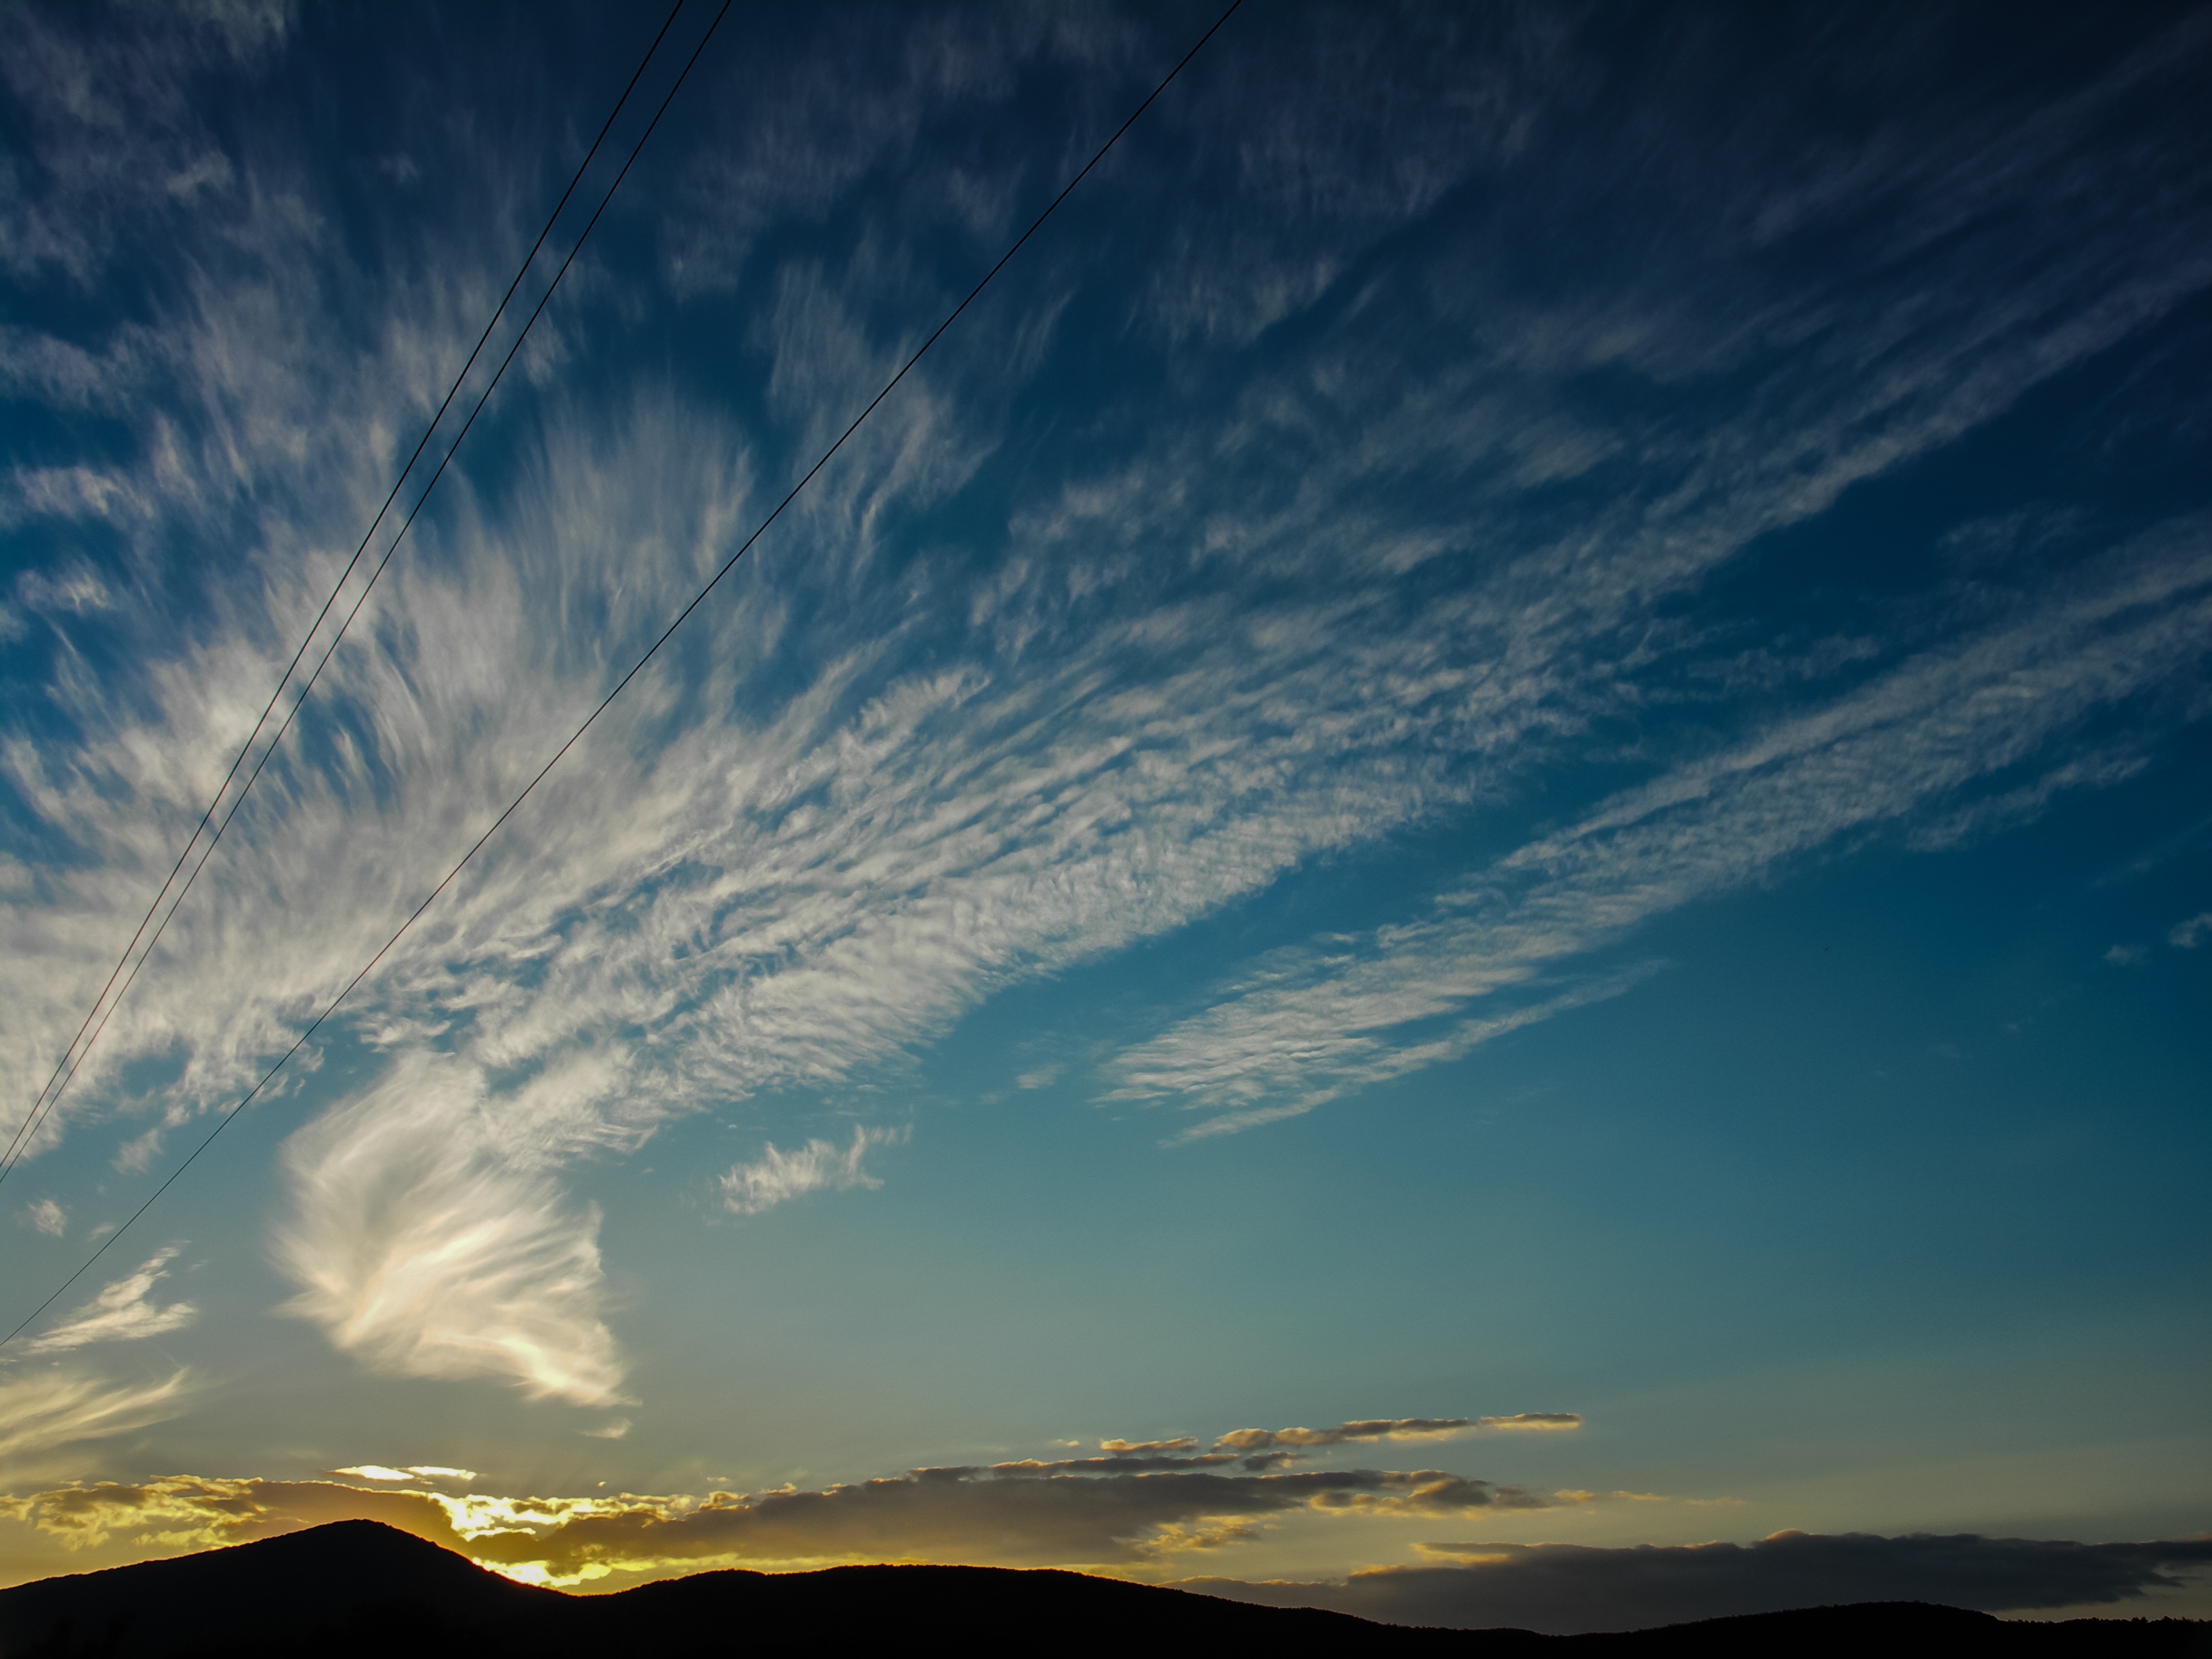
landscape, outdoor, horizon, mountain, light, cloud, sky, sunrise, sunset, sunlight, cloudy, morning, dawn, atmosphere, dusk, evening, darkness, blue, cloudscape, bright, beautiful, skyscape, afterglow, meteorological phenomenon, atmosphere of earth